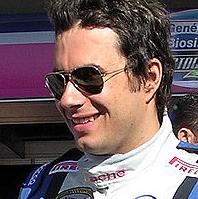
Age: 28